Anthony Van Dyck (horse)

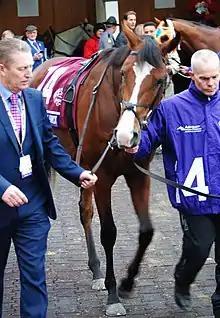
Anthony Van Dyck at the 2018 Breeders' Cup

Anthony Van Dyck (19 May 2016 – 3 November 2020) was an Irish Thoroughbred racehorse, best known for winning the 2019 Epsom Derby. He was a top-class two-year-old in 2018 when he won three of his seven races including the Tyros Stakes and the Futurity Stakes as well as finishing second in the National Stakes and third in the Dewhurst Stakes. He won the Derby Trial Stakes on his three-year-old debut before taking the Epsom Derby on 1 June. Later that year he was placed in the Irish Derby, Irish Champion Stakes and Breeders' Cup Turf. He remained in training as a four-year-old in 2020, winning the Prix Foy and running second in both the Coronation Cup and the Caulfield Cup. He was euthanized after breaking down in the 2020 Melbourne Cup on 3 November 2020.